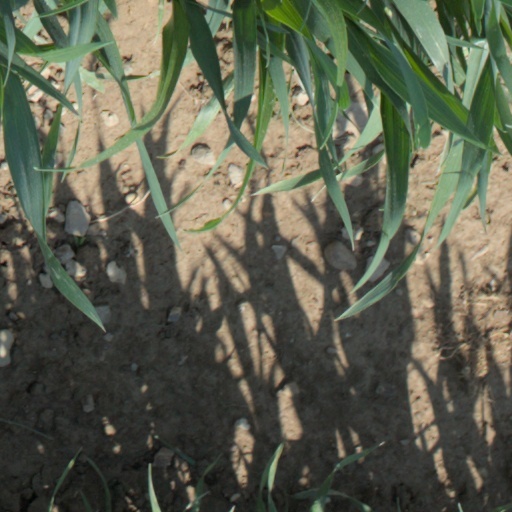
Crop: wheat